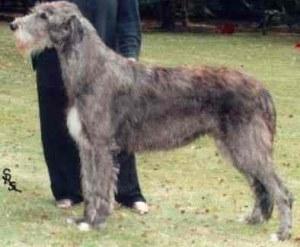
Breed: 224-n000056-Scottish_deerhound